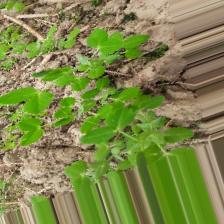
Label: Normal